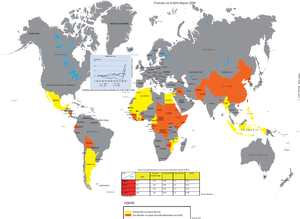
La crise alimentaire mondiale de 2007-2008 a pour origine une forte hausse du prix des denrées alimentaires de base, plongeant dans un état de crise quelques-unes des régions les plus pauvres du monde et causant une instabilité politique et des émeutes dans plusieurs pays.